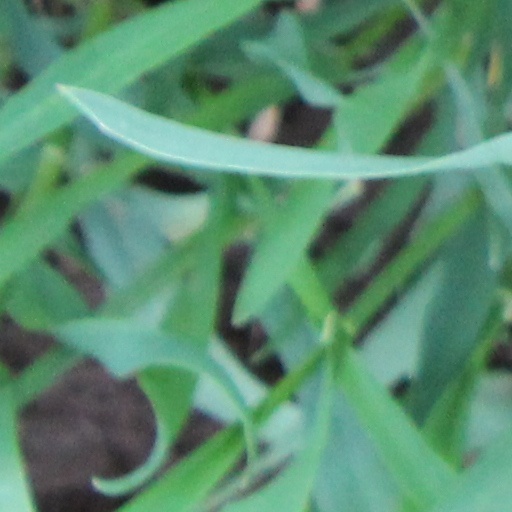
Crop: wheat